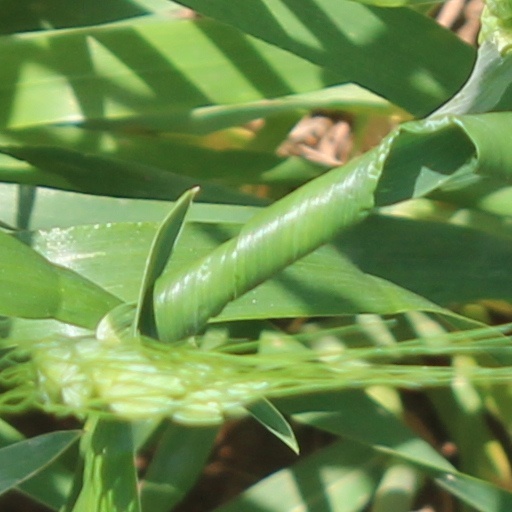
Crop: wheat